Globe Tobacco Building

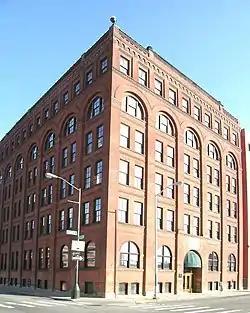

The Globe Tobacco Building is a manufacturing building located at 407 East Fort Street in Downtown Detroit, Michigan. It is the oldest tobacco manufactory extant in Detroit, and is listed by the National Register of Historic Places.